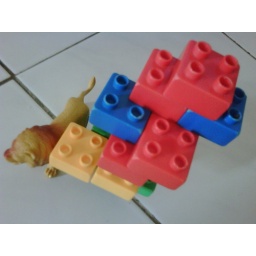
A lion under the tree from Lego